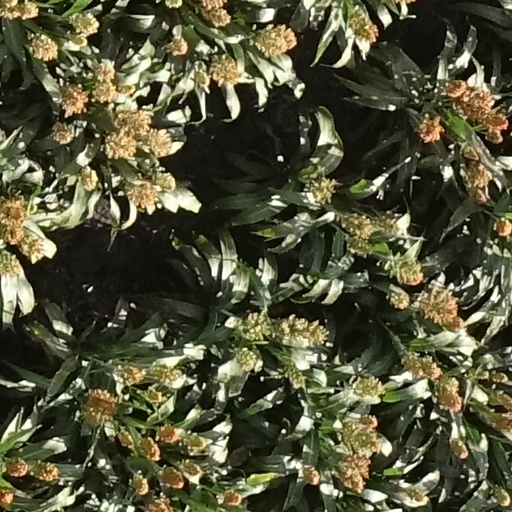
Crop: sorghum